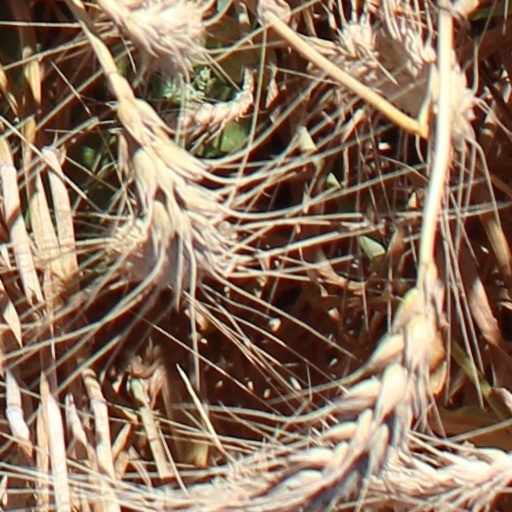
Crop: wheat